Pan-Celticism

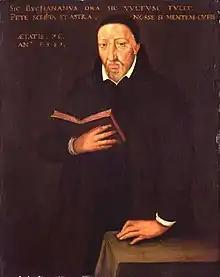
George Buchanan was one of the first modern historians to note the connection between Celtic peoples.

Before the Roman Empire and the rise of Christianity, people lived in Iron Age Britain and Ireland, speaking languages from which the modern Gaelic languages (including Irish, Scottish Gaelic and Manx) and Brythonic languages (including Welsh, Breton and Cornish) descend. These people, along with others in Continental Europe who once spoke now extinct languages from the same Indo-European branch (such as the Gauls, Celtiberians and Galatians), have been retroactively referred to in a collective sense as the Celts, particularly in a wide spread manner since the turn of the 18th century. Variations of the term "Celt", such as "Keltoi", had been used in antiquity by the Greeks and the Romans to refer to some groups of these people, such as Herodotus' use of it in regards to the Gauls.